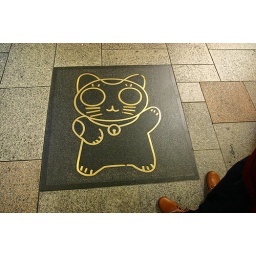
Yet another cute little cat motif, on a floor tile in the Sennichimae pedestrian walkway just off Dotombori.